Presidency of Hassan Sheikh Mohamud

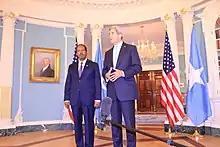
President of Somalia Hassan Sheikh Mohamud with U.S. Secretary of State John Kerry at the State Department (September 2013).

At the behest of Somalia's federal authorities, the 15-member UN Security Council unanimously approved Resolution 2093 on March 6, 2013 to suspend the 21-year arms embargo on Somalia, the oldest such global weapons blockade. The endorsement officially lifts the purchase ban on light weapons for a one-year period, but retains certain restrictions on the procurement of heavy arms. The repeal is slated to be reviewed in 2014.